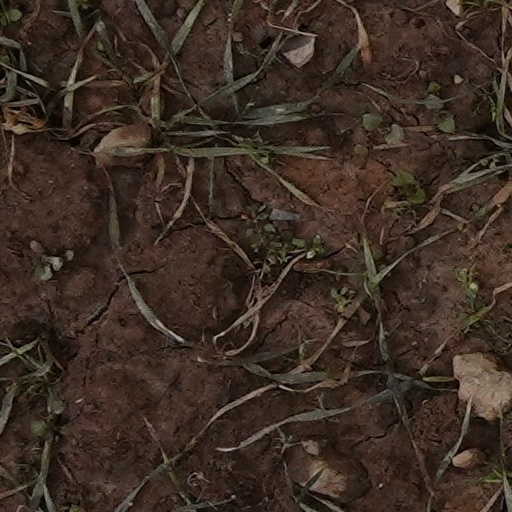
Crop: wheat